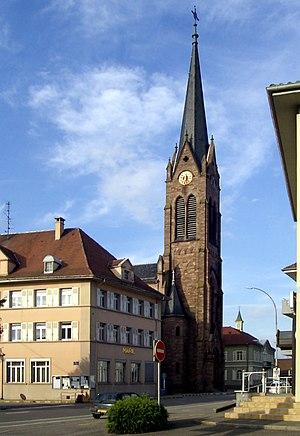
L'église Saint-Nicolas à Village-Neuf
Village-Neuf est une commune française de l'agglomération trinationale de Bâle, située dans le département du Haut-Rhin, en région Grand Est.